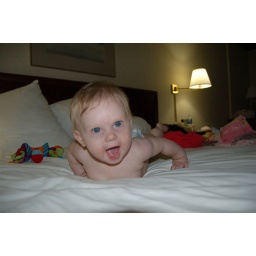
Crawling across the bed in the hotel ... she was out of control! Living like a rock star.